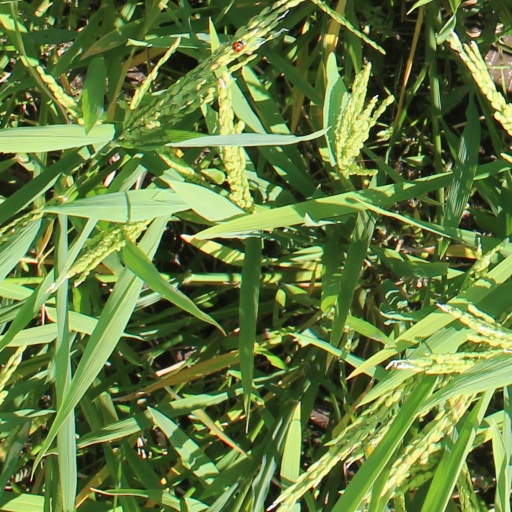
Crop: rice